Theta defensin

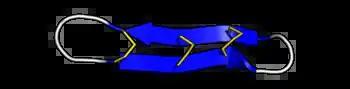
Reconstructed human retrocyclin-2

Theta-defensins (θ-defensins, retrocyclins, or demidefensins) are a family of mammalian antimicrobial peptides. They are found in non-human 'Old World' primates, but not in human, gorilla, bonobo, and chimpanzee.